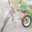
Label: bicycle